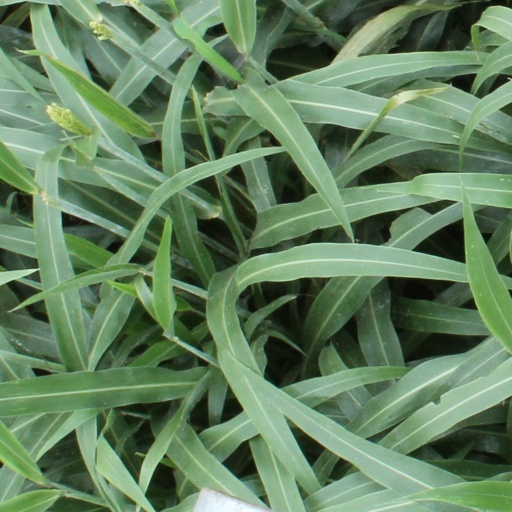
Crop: sorghum